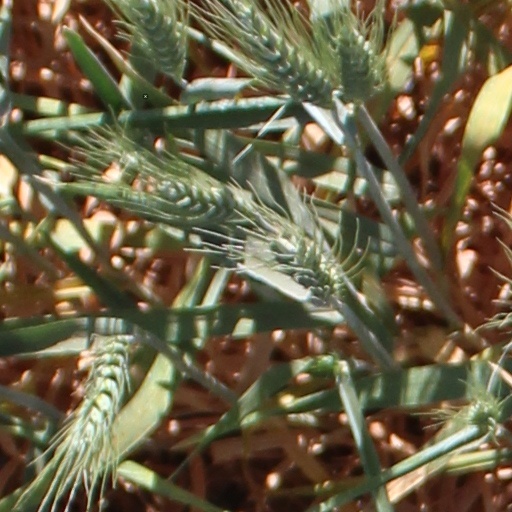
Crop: wheat